Hippomancy

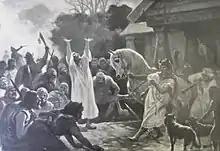
The white oracle-horse of the god Svetovit, from a painting by Józef Ryszkiewicz (1890).

While the ancient Greeks seem to have been unaware of ritual hippomancy, Latin sources attest to the importance the Romans attached to equine predictions, particularly in the context of warfare. The Romans' defeat at the hands of the Parthians was predicted by the behaviour of Crassus' horse and that of Lucius Caesennius Paetus, which were said to have bolted when crossing the Euphrates. In Virgil's "Aeneid", Anchises sees four white horses grazing and interprets this as an omen of war, adding that peace is still possible because horses can harness themselves to a chariot and be docile. According to the same work, Carthage was founded on the site where the exiles of Tyre unearthed a horse skull at the suggestion of Juno, a sign of war victories and abundance for centuries to come. Cicero mentions the horse in his treatise on divination, citing the Second Punic War. Gaius Flaminius is said to have fallen senselessly with his horse in front of a statue of Jupiter Stator, sparking the suspicion of his troops, who saw this as a bad omen and asked him not to engage in combat. He took no notice of this and sought the opinion of his pullary (divination by sacred chickens), who confirmed his troops' fears. He went into battle anyway but died and his army was defeated by Hannibal. In the Iliad, Achilles' horses Balius and Xanthus are gifted with prophetic speech. When Achilles returns to battle, determined to avenge Patroclus, Xanthe lowers his head and lets his mane hang down, while Hera has just endowed him with human speech. He announces that he can do nothing to change Achilles' fate, reminding him of his imminent death at the hands of "a God and a man". However, this case of a horse speaking to prophecy is very rare.